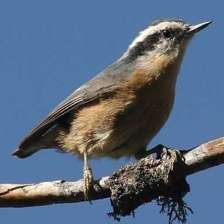
Species: CRESTED NUTHATCH
Scientific name: SITTA CAROLINENSIS